Whipsnade Zoo

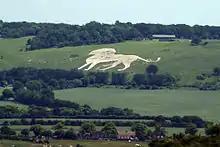
Whipsnade hill figure seen from Ivinghoe Beacon

The park covers , and can be located from miles to the north and from the air because of the Whipsnade White Lion, a large hill figure carved into the side of the Dunstable Downs (part of the Chiltern Hills) below the white rhino enclosure.